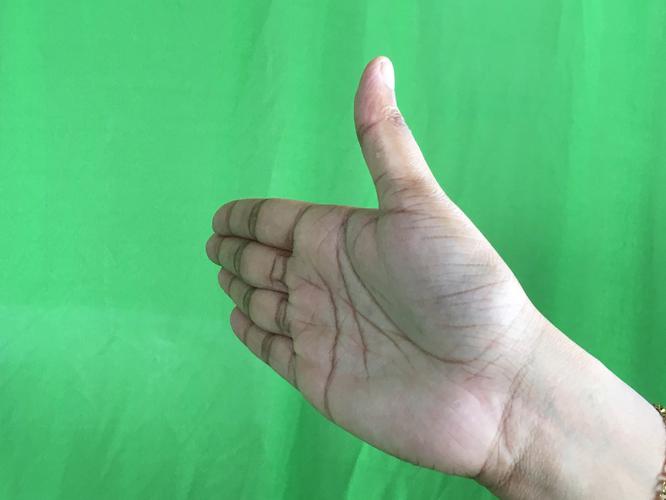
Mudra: Ardhachandran
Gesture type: single_hand